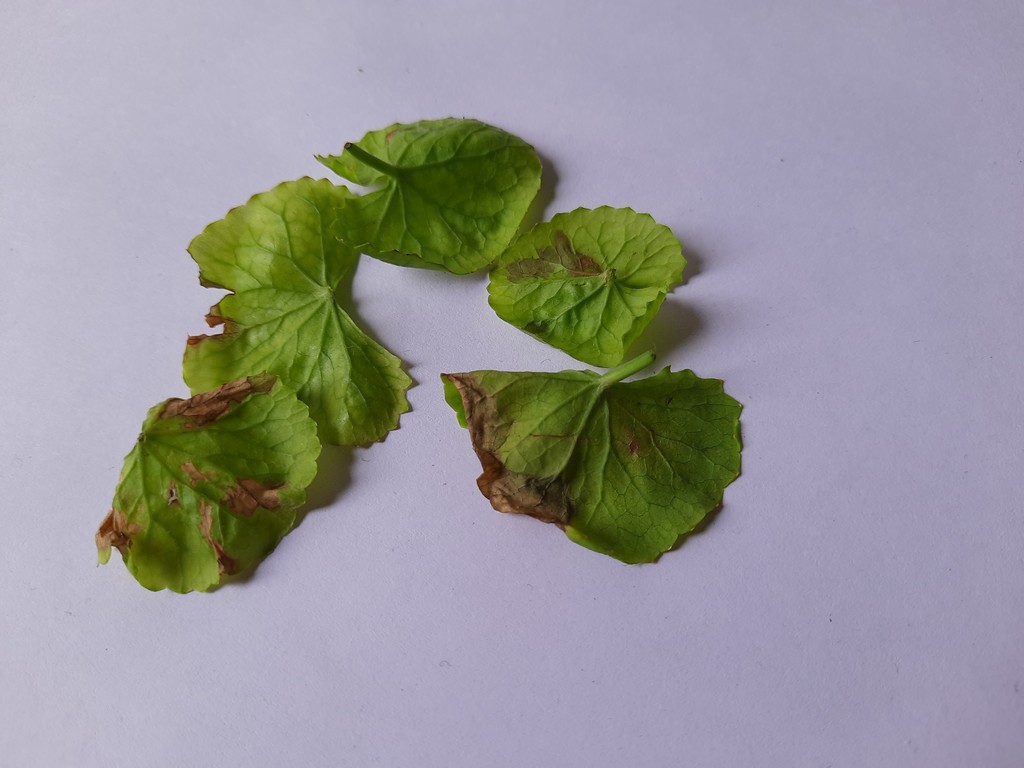
Label: Unhealthy